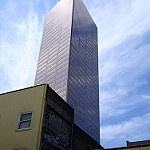
Scene: Outdoor